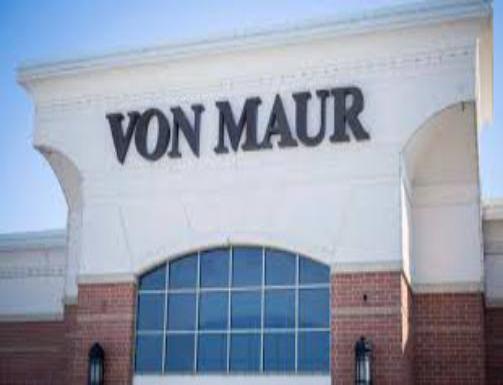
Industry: Others